Antanas Juška

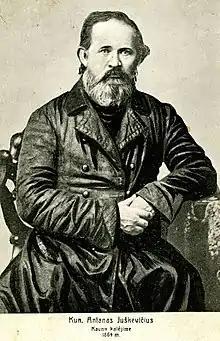
Antanas Juška in 1864

Antanas Juška (16 June 1819 – 1 November 1880) was a Lithuanian Roman Catholic priest known for his lifelong study of Lithuanian folk traditions. For about three decades, he observed the Lithuanian people, their traditions, and recorded their songs and vocabulary. Juška recorded about 7,000 Lithuanian folk songs, including about 2,000 songs with melodies, and wrote a 70,000-word Lithuanian–Polish dictionary. These works provide a wealth of information of the 19th-century Lithuanian life. His works were partially published with the help of his elder brother Jonas Juška.